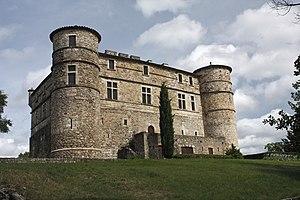
Saint-Bonnet-de-Salendrinque est une commune française située dans le département du Gard, en région Occitanie.
Situé sur la commune de Saint-Bonnet-de-Salendrinque dans le Gard, Le Castellas est un château fort du Moyen Âge remanié au XVIIᵉ siècle.
Cet article recense les monuments historiques du Gard, en France.